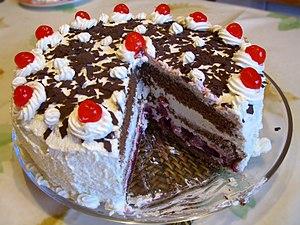
La forêt-noire, en allemand Schwarzwälder Kirschtorte, littéralement « gâteau à la cerise de la Forêt-Noire », est une pâtisserie allemande constituée de génoise au cacao imbibée de kirsch puis fourrée de crème chantilly et de cerises. Elle est recouverte de crème chantilly et décorée de copeaux de chocolat.
Un phénomène Internet est un événement très populaire sur le web, qui l'est souvent devenu de façon très rapide par diffusion via un équivalent télématique du bouche à oreille.